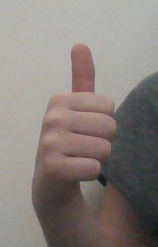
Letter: aleff